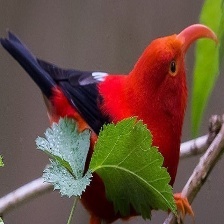
Species: IWI
Scientific name:  VESTIARIA COCCINEA.